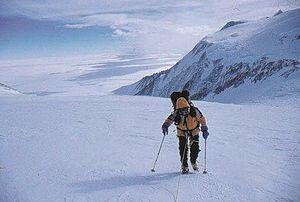
Le massif Vinson, ou mont Vinson pour désigner au sens strict son plus haut sommet, est le point culminant de l'Antarctique avec 4 892 mètres d'altitude. Découvert en 1958 au cours d'un survol aérien, il n'a été gravi qu'en 1966 par Nicholas Clinch et trois autres alpinistes. Depuis, environ 1 100 personnes ont atteint son sommet, qui doit sa renommée à son inclusion dans la liste des sept sommets, laquelle regroupe les points culminants des sept continents.
Le glacier Branscomb est un glacier d'environ 9,5 km de long, descendant vers l'ouest depuis la face nord-ouest du massif Vinson — plus haut point de l'Antarctique — vers le glacier Nimitz, dans le massif Sentinel des monts Ellsworth.